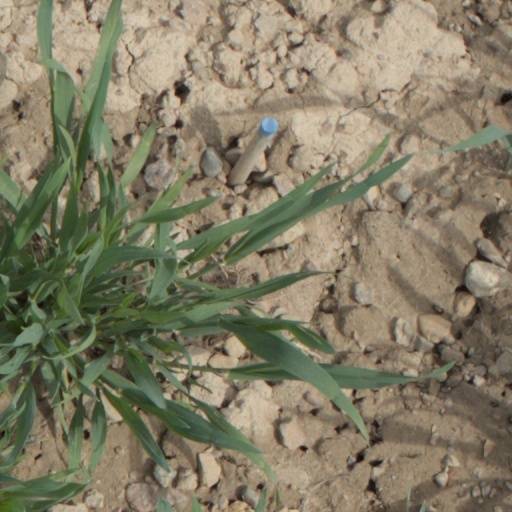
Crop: wheat